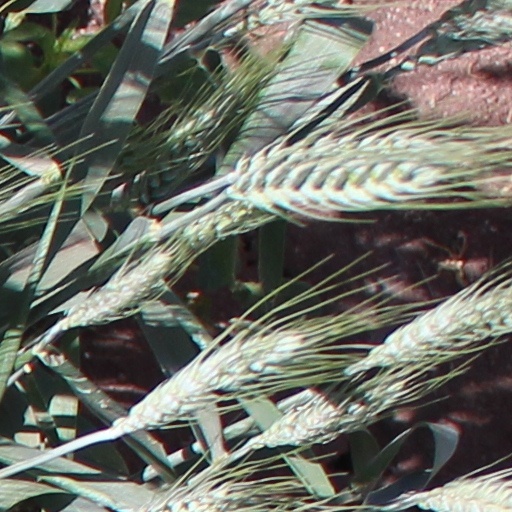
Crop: wheat